Georgie Gaskin

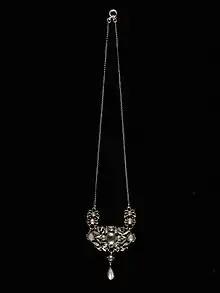
Necklace with pendant designed by Georgie Gaskin

Georgie France was born in Shrewsbury, the elder daughter of William Hanmer France and Frances Emily Cave-Brown-Cave. She studied at the Birmingham School of Art, while there she met Arthur Gaskin, who also studied, as well as taught, there. They married on 21 March 1894. and had two daughters, Joscelyne (b. 1903) and Margaret (b. 1907). Arthur and Georgie Gaskin began their married life living in Acocks Green, Birmingham, before moving to Olton, Solihull. Another move, in 1924, took them to the High Street in Chipping Campden. A few years after Arthur's death in 1928, Georgie moved to West Malling, Kent where she died in 1934. They are buried together, in the churchyard of St James's Church in Chipping Campden.